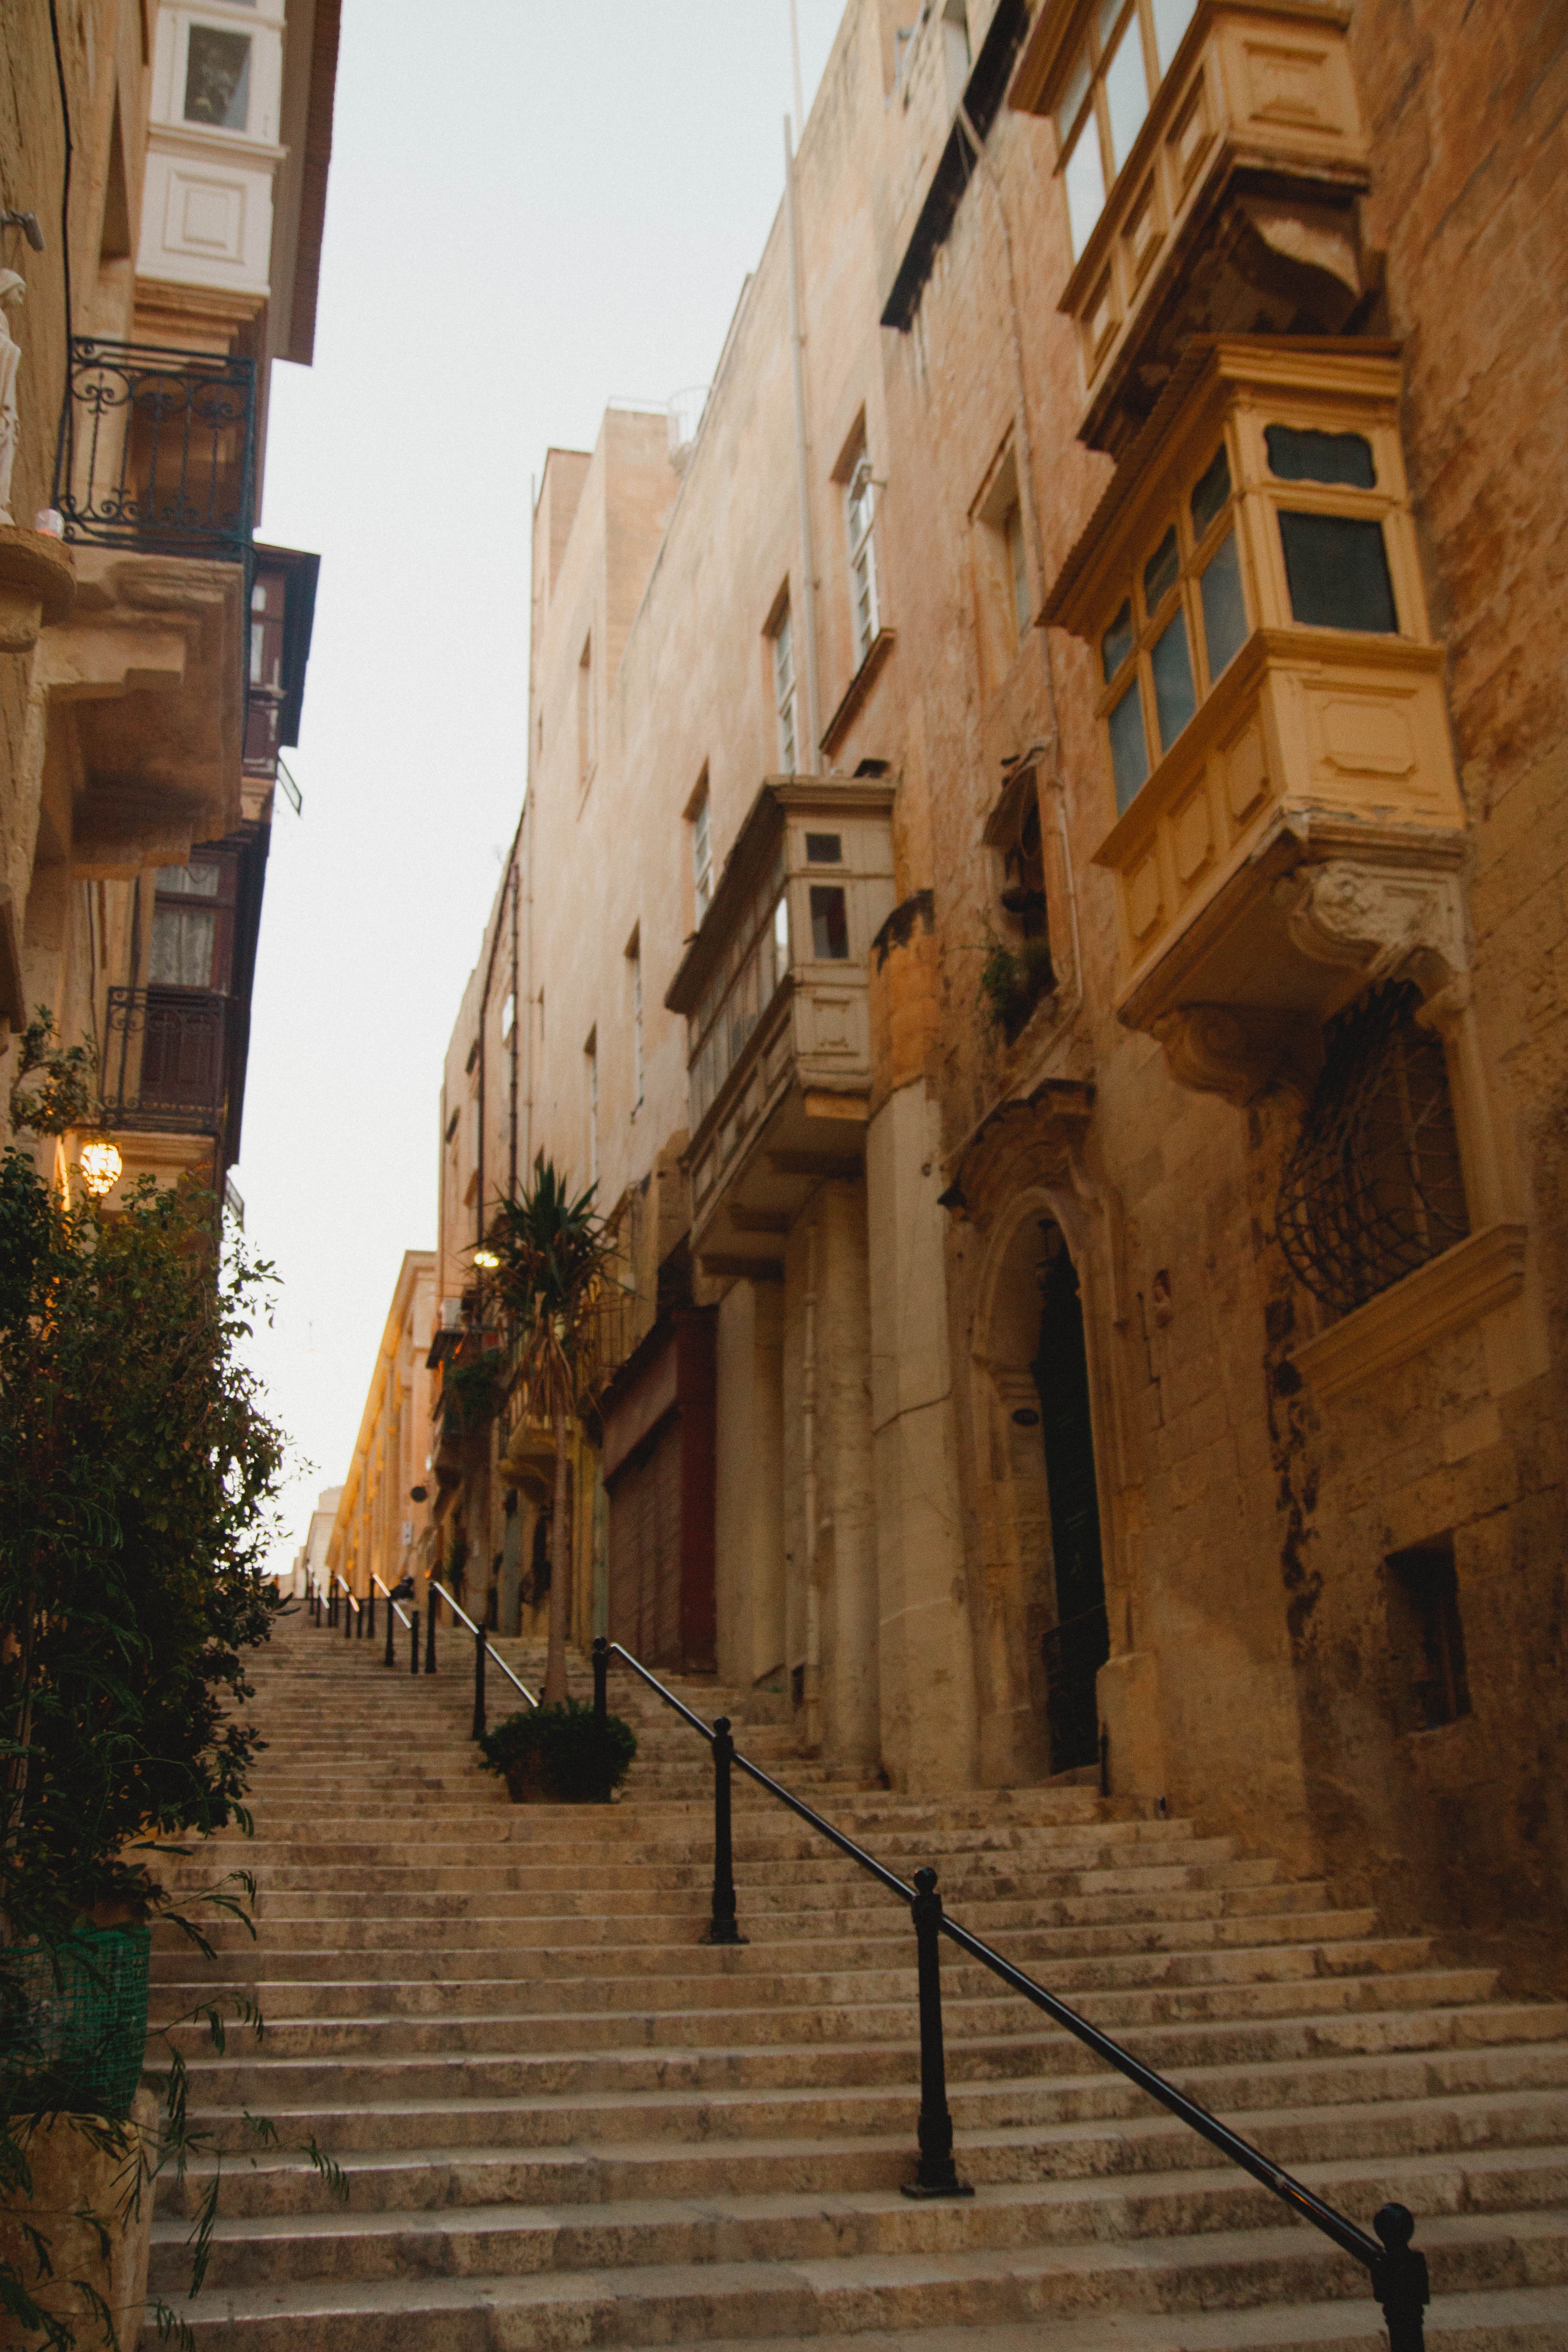
street, alley, neighbourhood, town, building, road, architecture, infrastructure, history, city, ancient history, facade, tourism, arch, house, nonbuilding structure